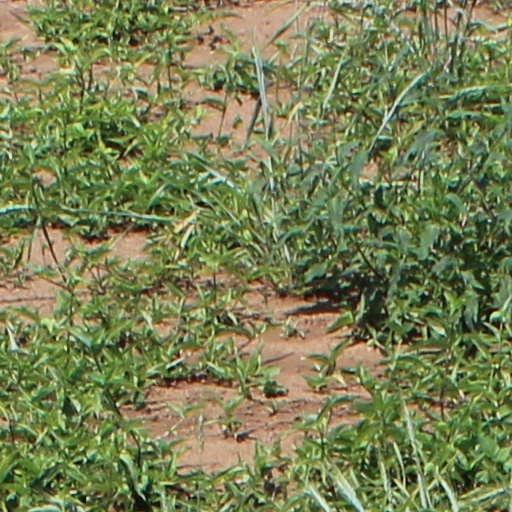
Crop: wheat